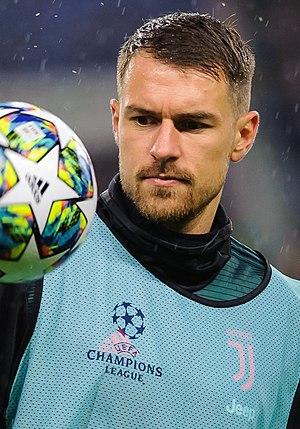
Aaron Ramsey, né le 26 décembre 1990 à Caerphilly, est un footballeur international gallois qui évolue au poste de milieu de terrain à la Juventus.